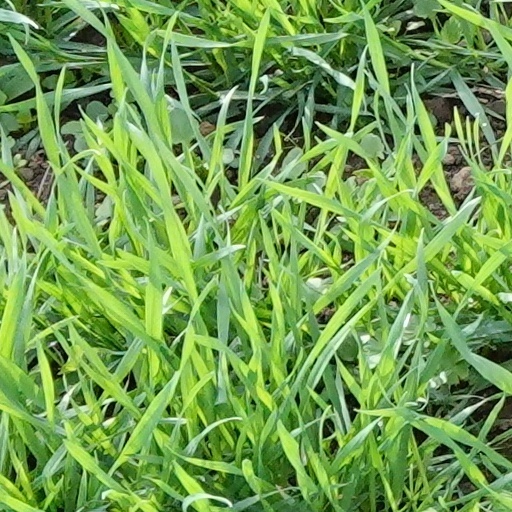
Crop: wheat